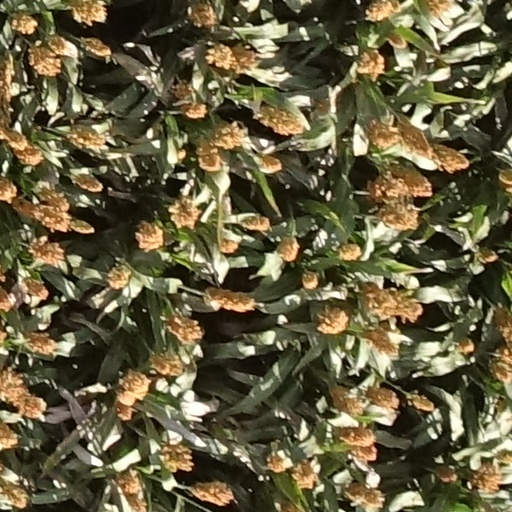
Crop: sorghum